Saroj Ghose

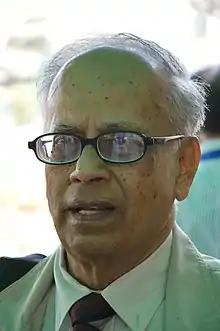
Ghose in February 2014

Saroj Ghose (1 September 1935 – 17 May 2025) was an Indian science popularizer and museum maker. He was the director of Birla Industrial & Technological Museum and director general of the National Council of Science Museums, Government of India. He was also the President of the International Council of Museums in Paris during 1992–98. He won many awards including one for "Best Effort in Science Popularisation Amongst Children". He also mentored some of India's best museum developers.